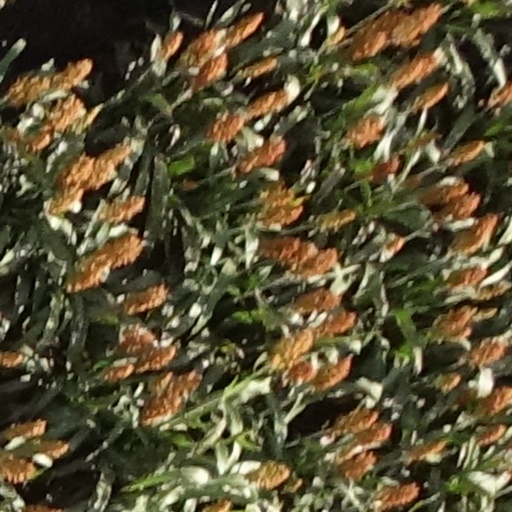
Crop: sorghum